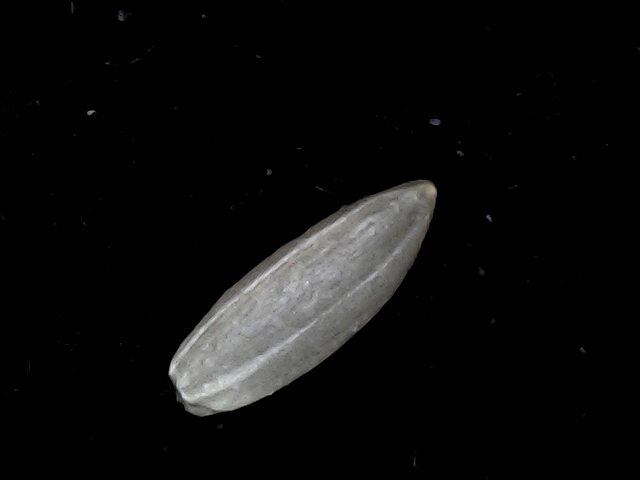
Rice variety: BD39